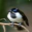
Label: bird